Tourism in Zanzibar

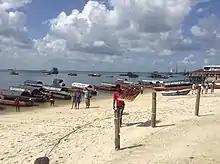
A beach in Zanzibar transformed into a transportation hub catering towards tourists, with vendors like the one in the foreground, selling goods mostly for tourists. Tourism frequently displaces local communities from access to natural resources in favor of tourist industry needs.

As of 2014, one third of housing did not meet international tourist standards. Accommodations that do meet that standard are expensive to operate, often having to generate their own electricity because of poor reliability of the local grid.